Großenhain Berliner Bahnhof

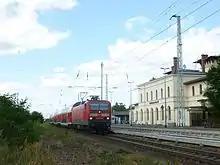
RE 18 train to Dresden (July 2013)

The railway station was opened on 17 June 1875 in the course of the start of operations on the main Berlin–Dresden railway line.